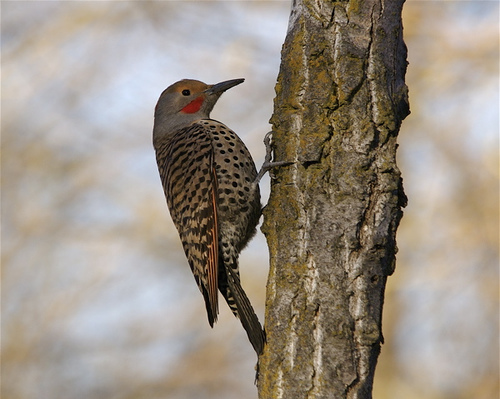
this medium bird is brown overall, darker with black bars on it's back, lighter brown with black spots on it breast and belly, and has a grey nape, a dark orange crown, and a distinctive red malar spot.
this little bird is mostly brown speckles with a gray crown and red cheek patches.
this bird is reddish brown, with black stripes and spots over its entire body and with a red superciliary.
this is a grey bird with black spots, a grey head, red cheek patch and brown crown.
a gray bird with black spots and an orange cheek patch.
a small colorful bird, this bird has a grey head nd face, bright red cheek patch and brown with black speckled feathers along the rest of its body.
this particular bird has a tan belly with black spots and red cheek patchesa small bird with a grey head, orange cheeks, and yellow eyebrows.
a gray bird with black spots, red striped primaries and red crown.
this bird has a spotted body, a gray head with red fur on its face, a long tail, and a long pointy beak.
Species: Northern Flicker